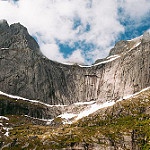
Label: mountain